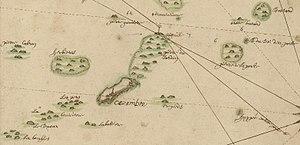
Extrait d'une carte de Saint Malo (orientée sud), ""Carte du port de Saint Malo comme il parroist dans la plus basse mer"". On remarque la présence d'une chapelle sur l'île. La date de création de cette carte est inconnue (autour du 16e ou 17e siècle)
Cézembre est une île côtière située en baie de Saint-Malo. D'une superficie de 9,5 hectares, elle est inhabitée, à l'exception d'un hôtel-restaurant ouvert durant la saison estivale. L'île est située sur le territoire communal de Saint-Malo.